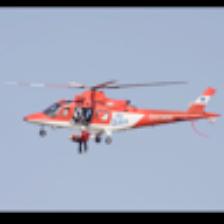
Label: NonHuman